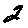
Label: 2